Social impact of YouTube

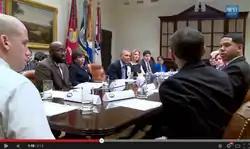
U.S. President Obama met with leading YouTube content creators to start a dialogue about health insurance awareness and enrollment, as well as anti-bullying, education, and economic opportunity.

In February 2014, U.S. President Obama held a meeting at the White House with prominent YouTube content creators. Though promoting awareness of the Affordable Care Act ("Obamacare") was a main topic, the meeting more generally concerned ways in which government could connect with the younger "YouTube Generation". Whereas YouTube's inherent ability to enable presidents to directly connect with average citizens was noted, the YouTube content creators' new media savvy was perceived necessary to better cope with the website's distracting content and fickle audience. The White House meeting followed a healthcare exchange's December 2013 social media campaign to encourage young adults to obtain Obamacare-compliant health insurance, the campaign including Obama impersonator Iman Crosson's YouTube music video spoof. Obama followed in January 2015 by arranging to be interviewed by three of the most popular YouTube content creators in what a White House spokesman described as "an effort to engage as many Americans as possible in various venues".